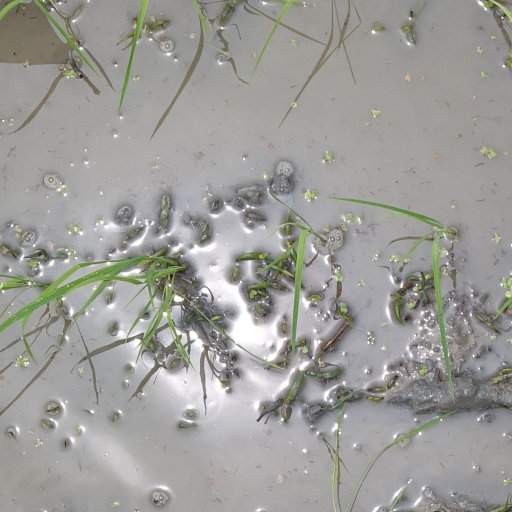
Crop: rice